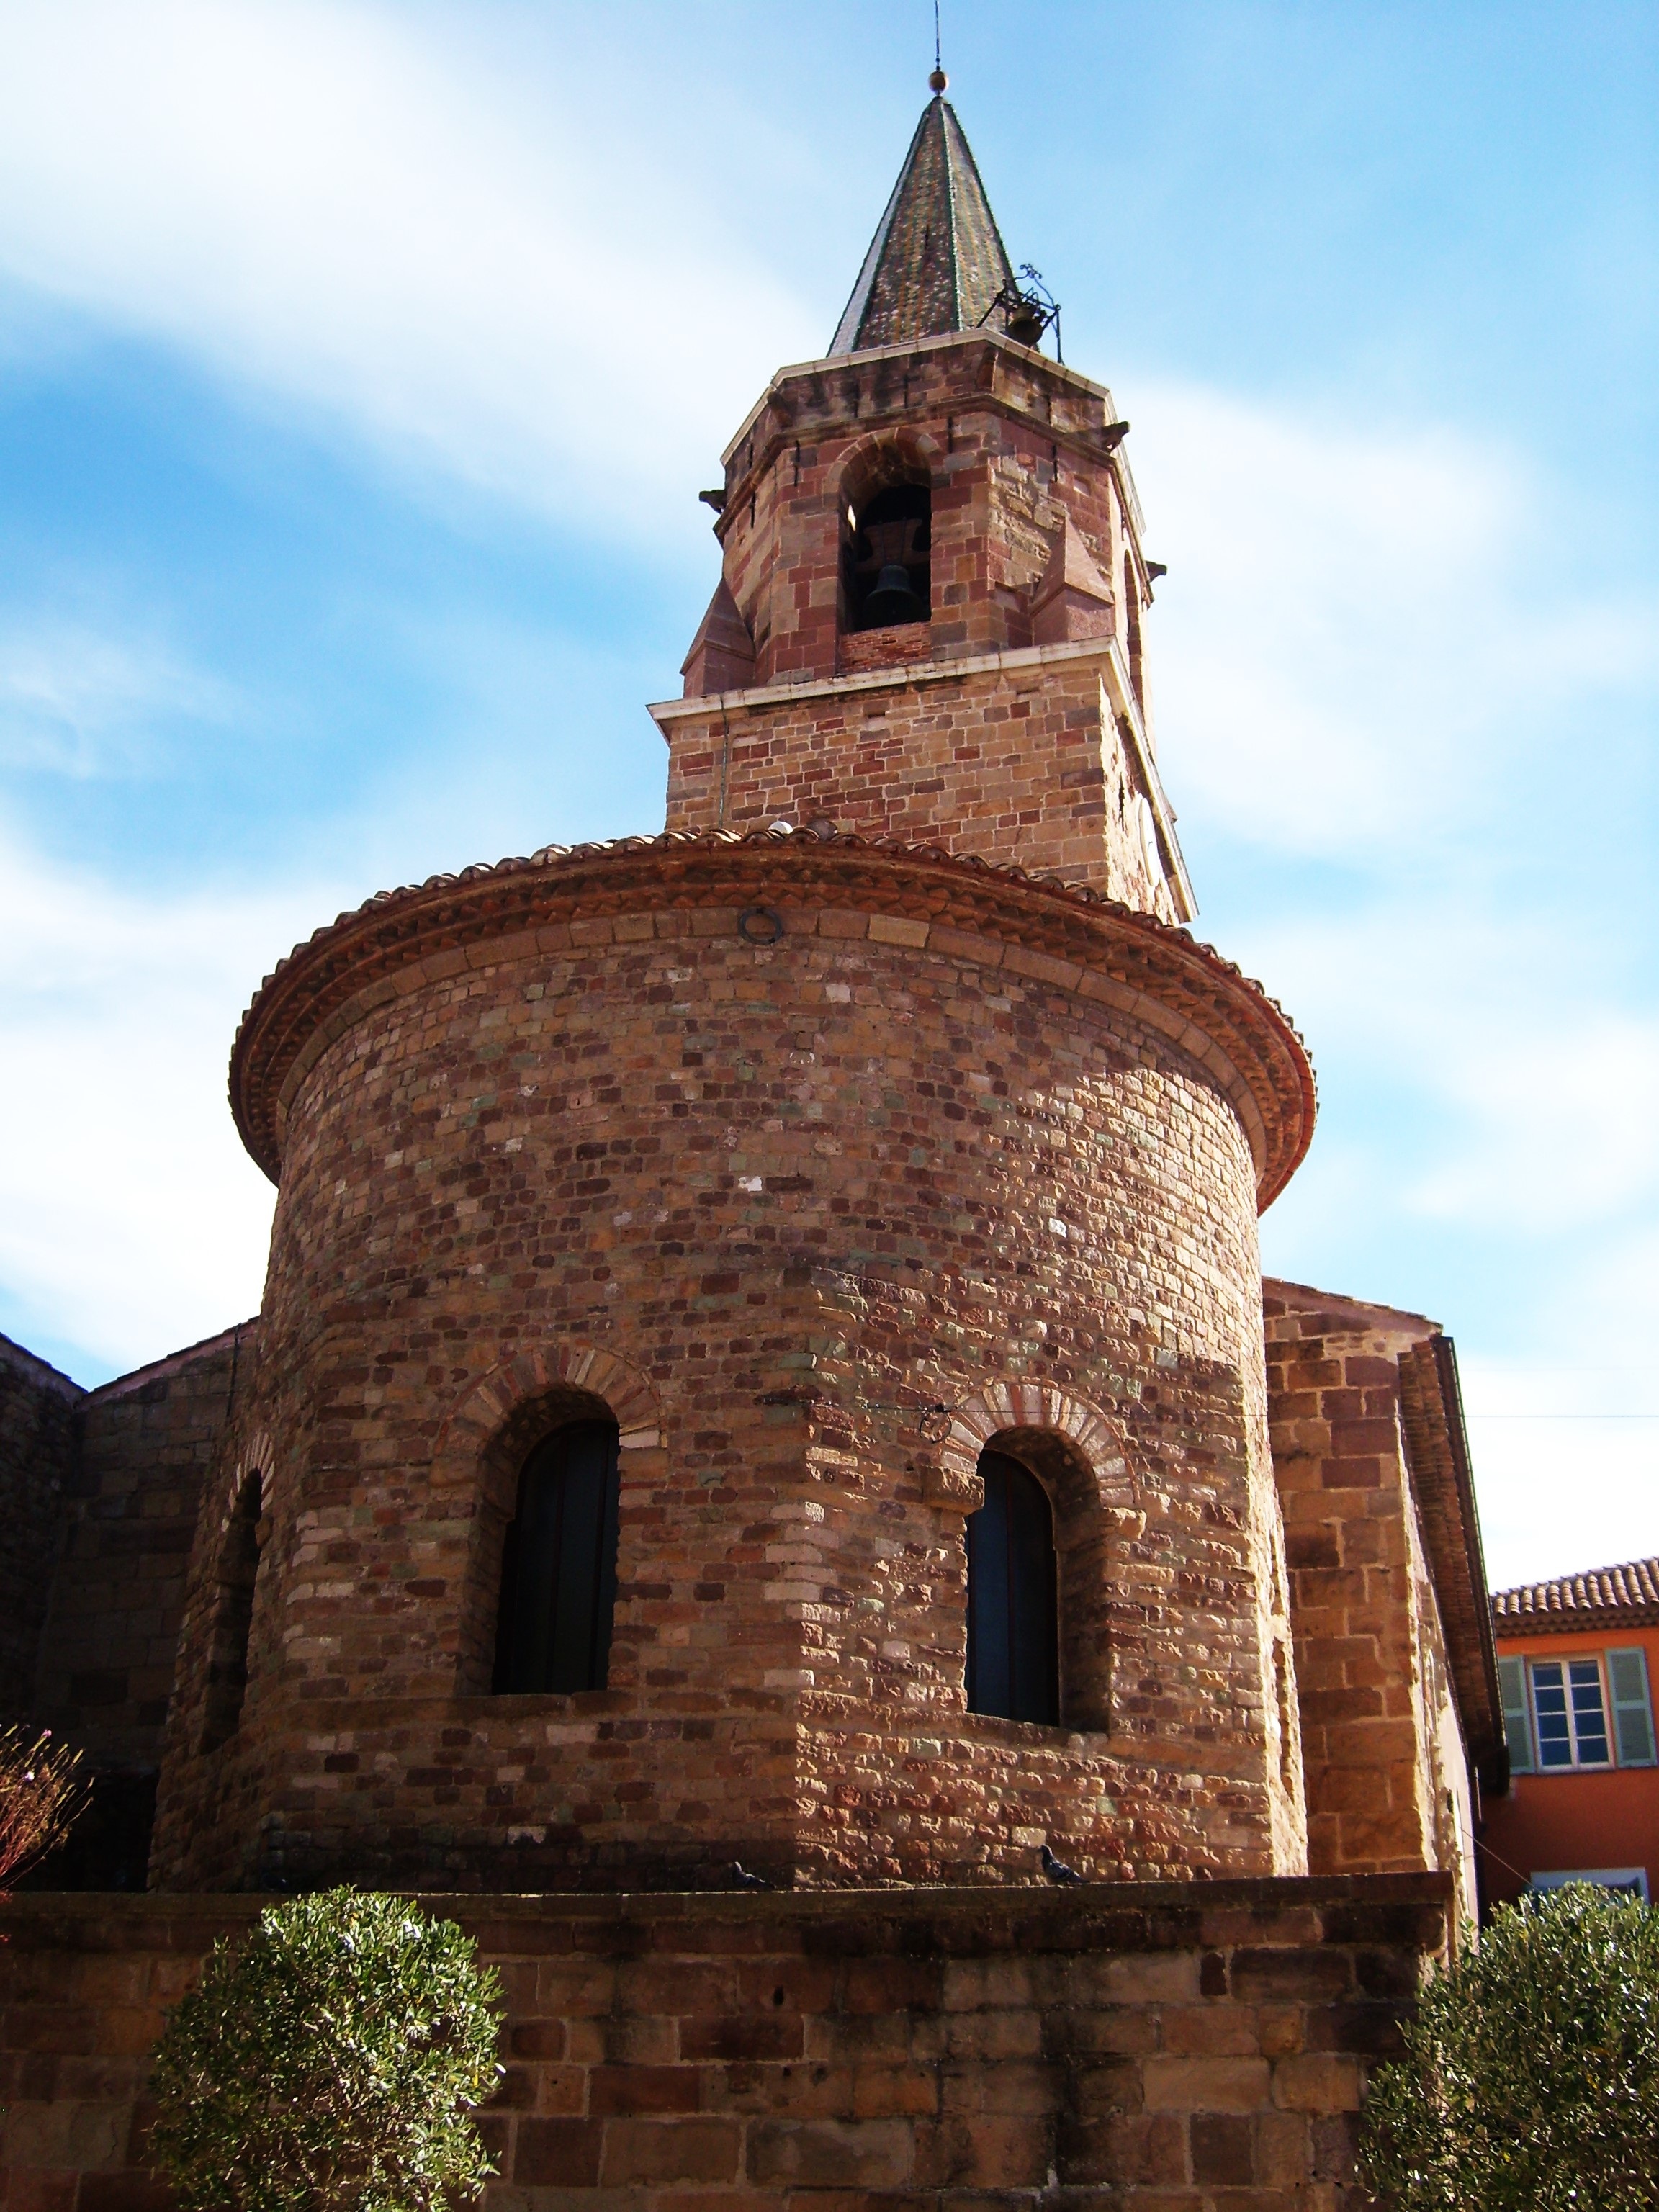
architecture, building, france, tower, religion, church, chapel, place of worship, bell tower, steeple, monastery, pierre, middle ages, stone church, bell stone, spanish missions in california